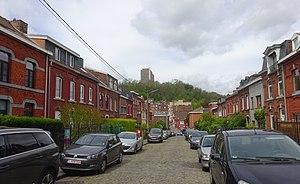
Rue Hézelon, Laveu, Liège
La rue Hézelon est une rue liégeoise du quartier du Laveu reliant la rue du Laveu à la rue des Wallons.